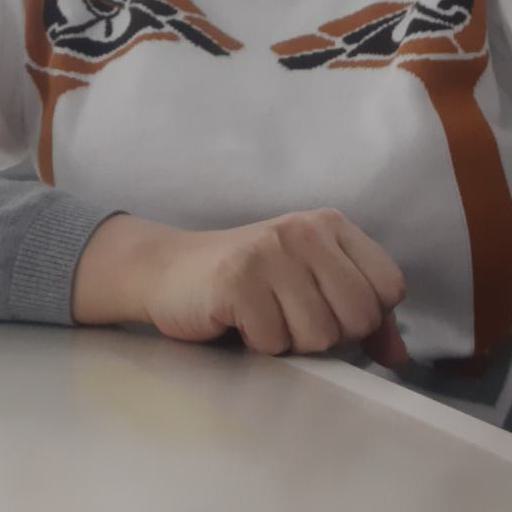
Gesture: no_gesture